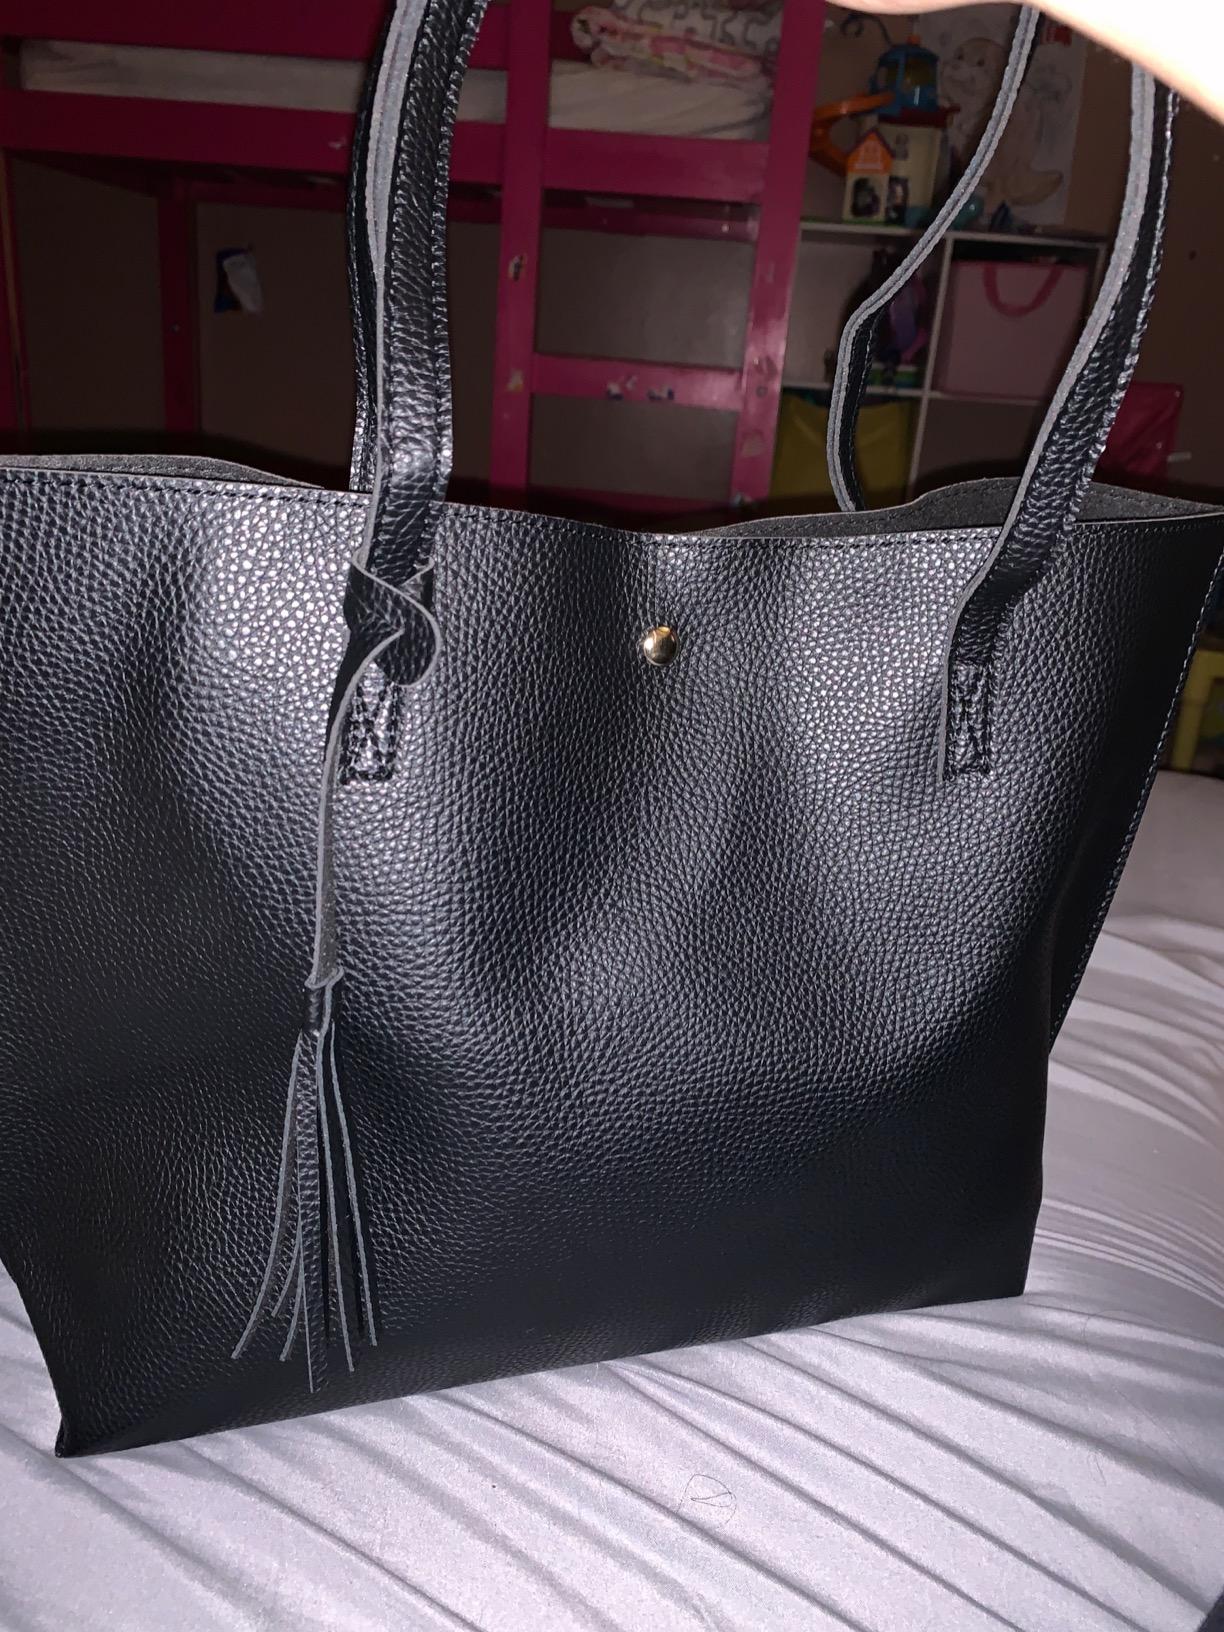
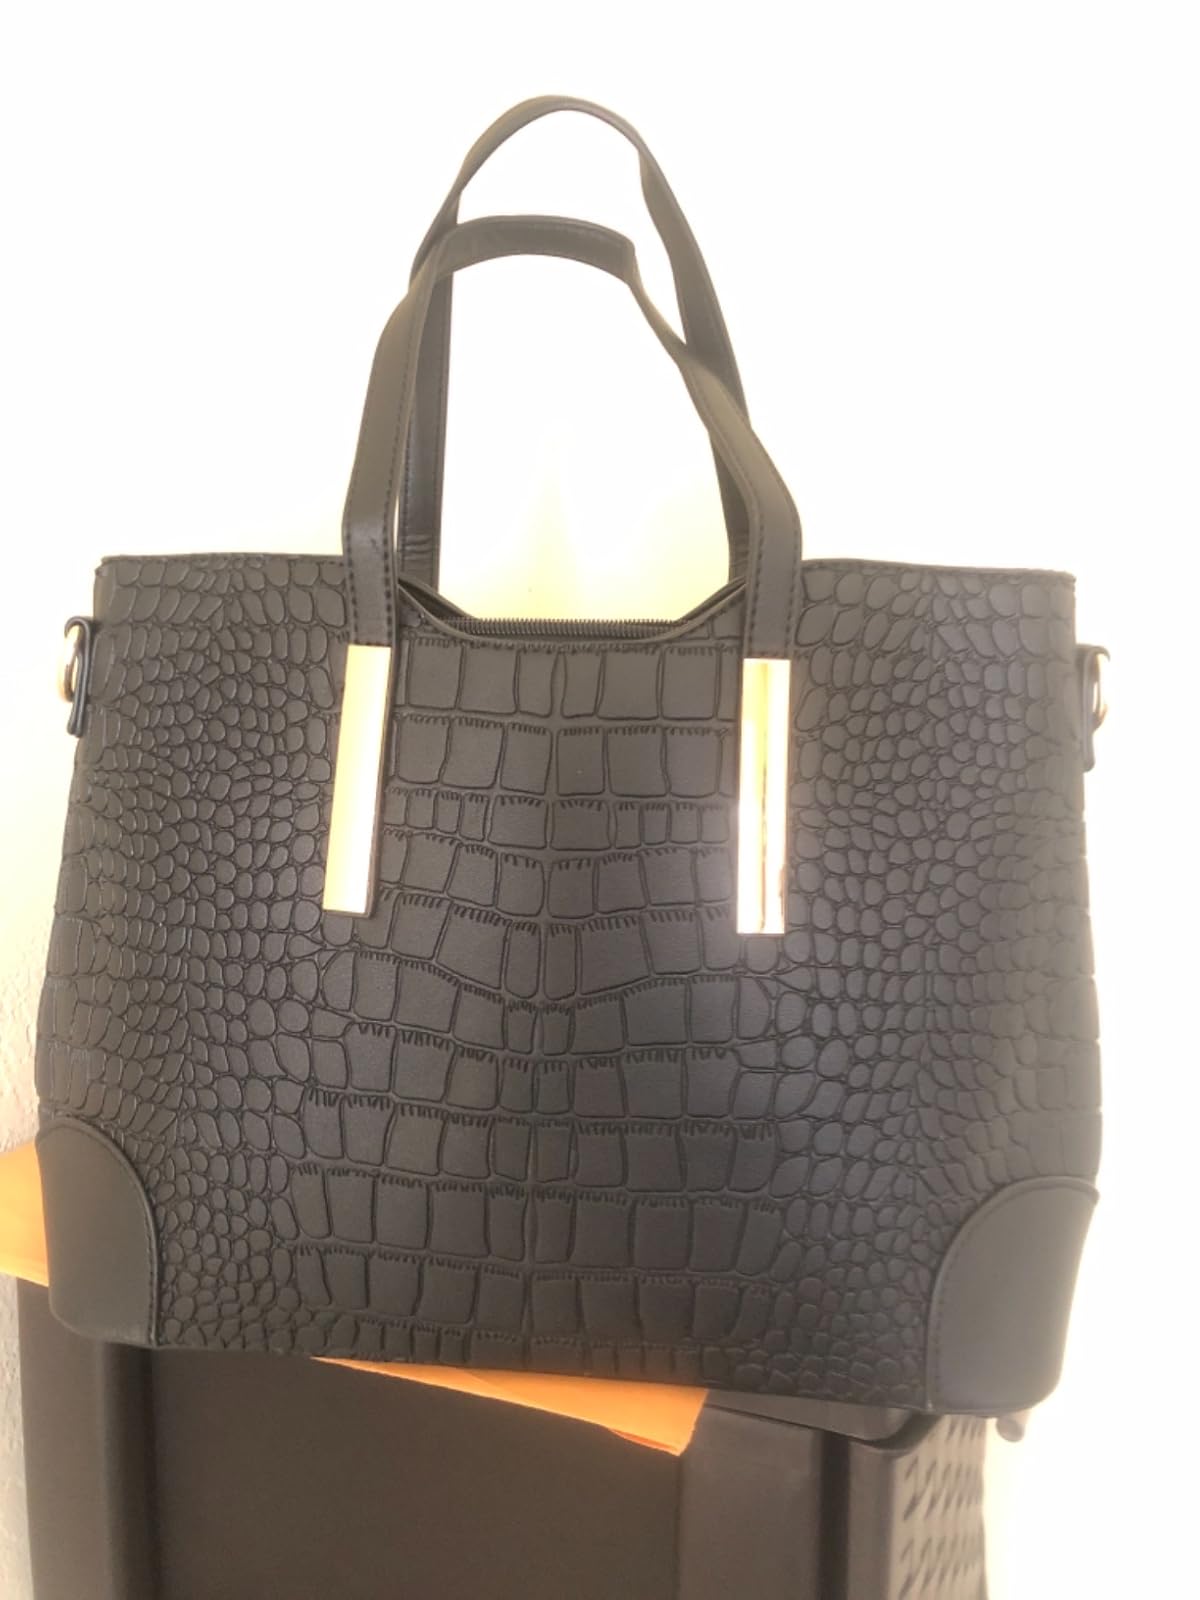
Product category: accessories_handbag
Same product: no